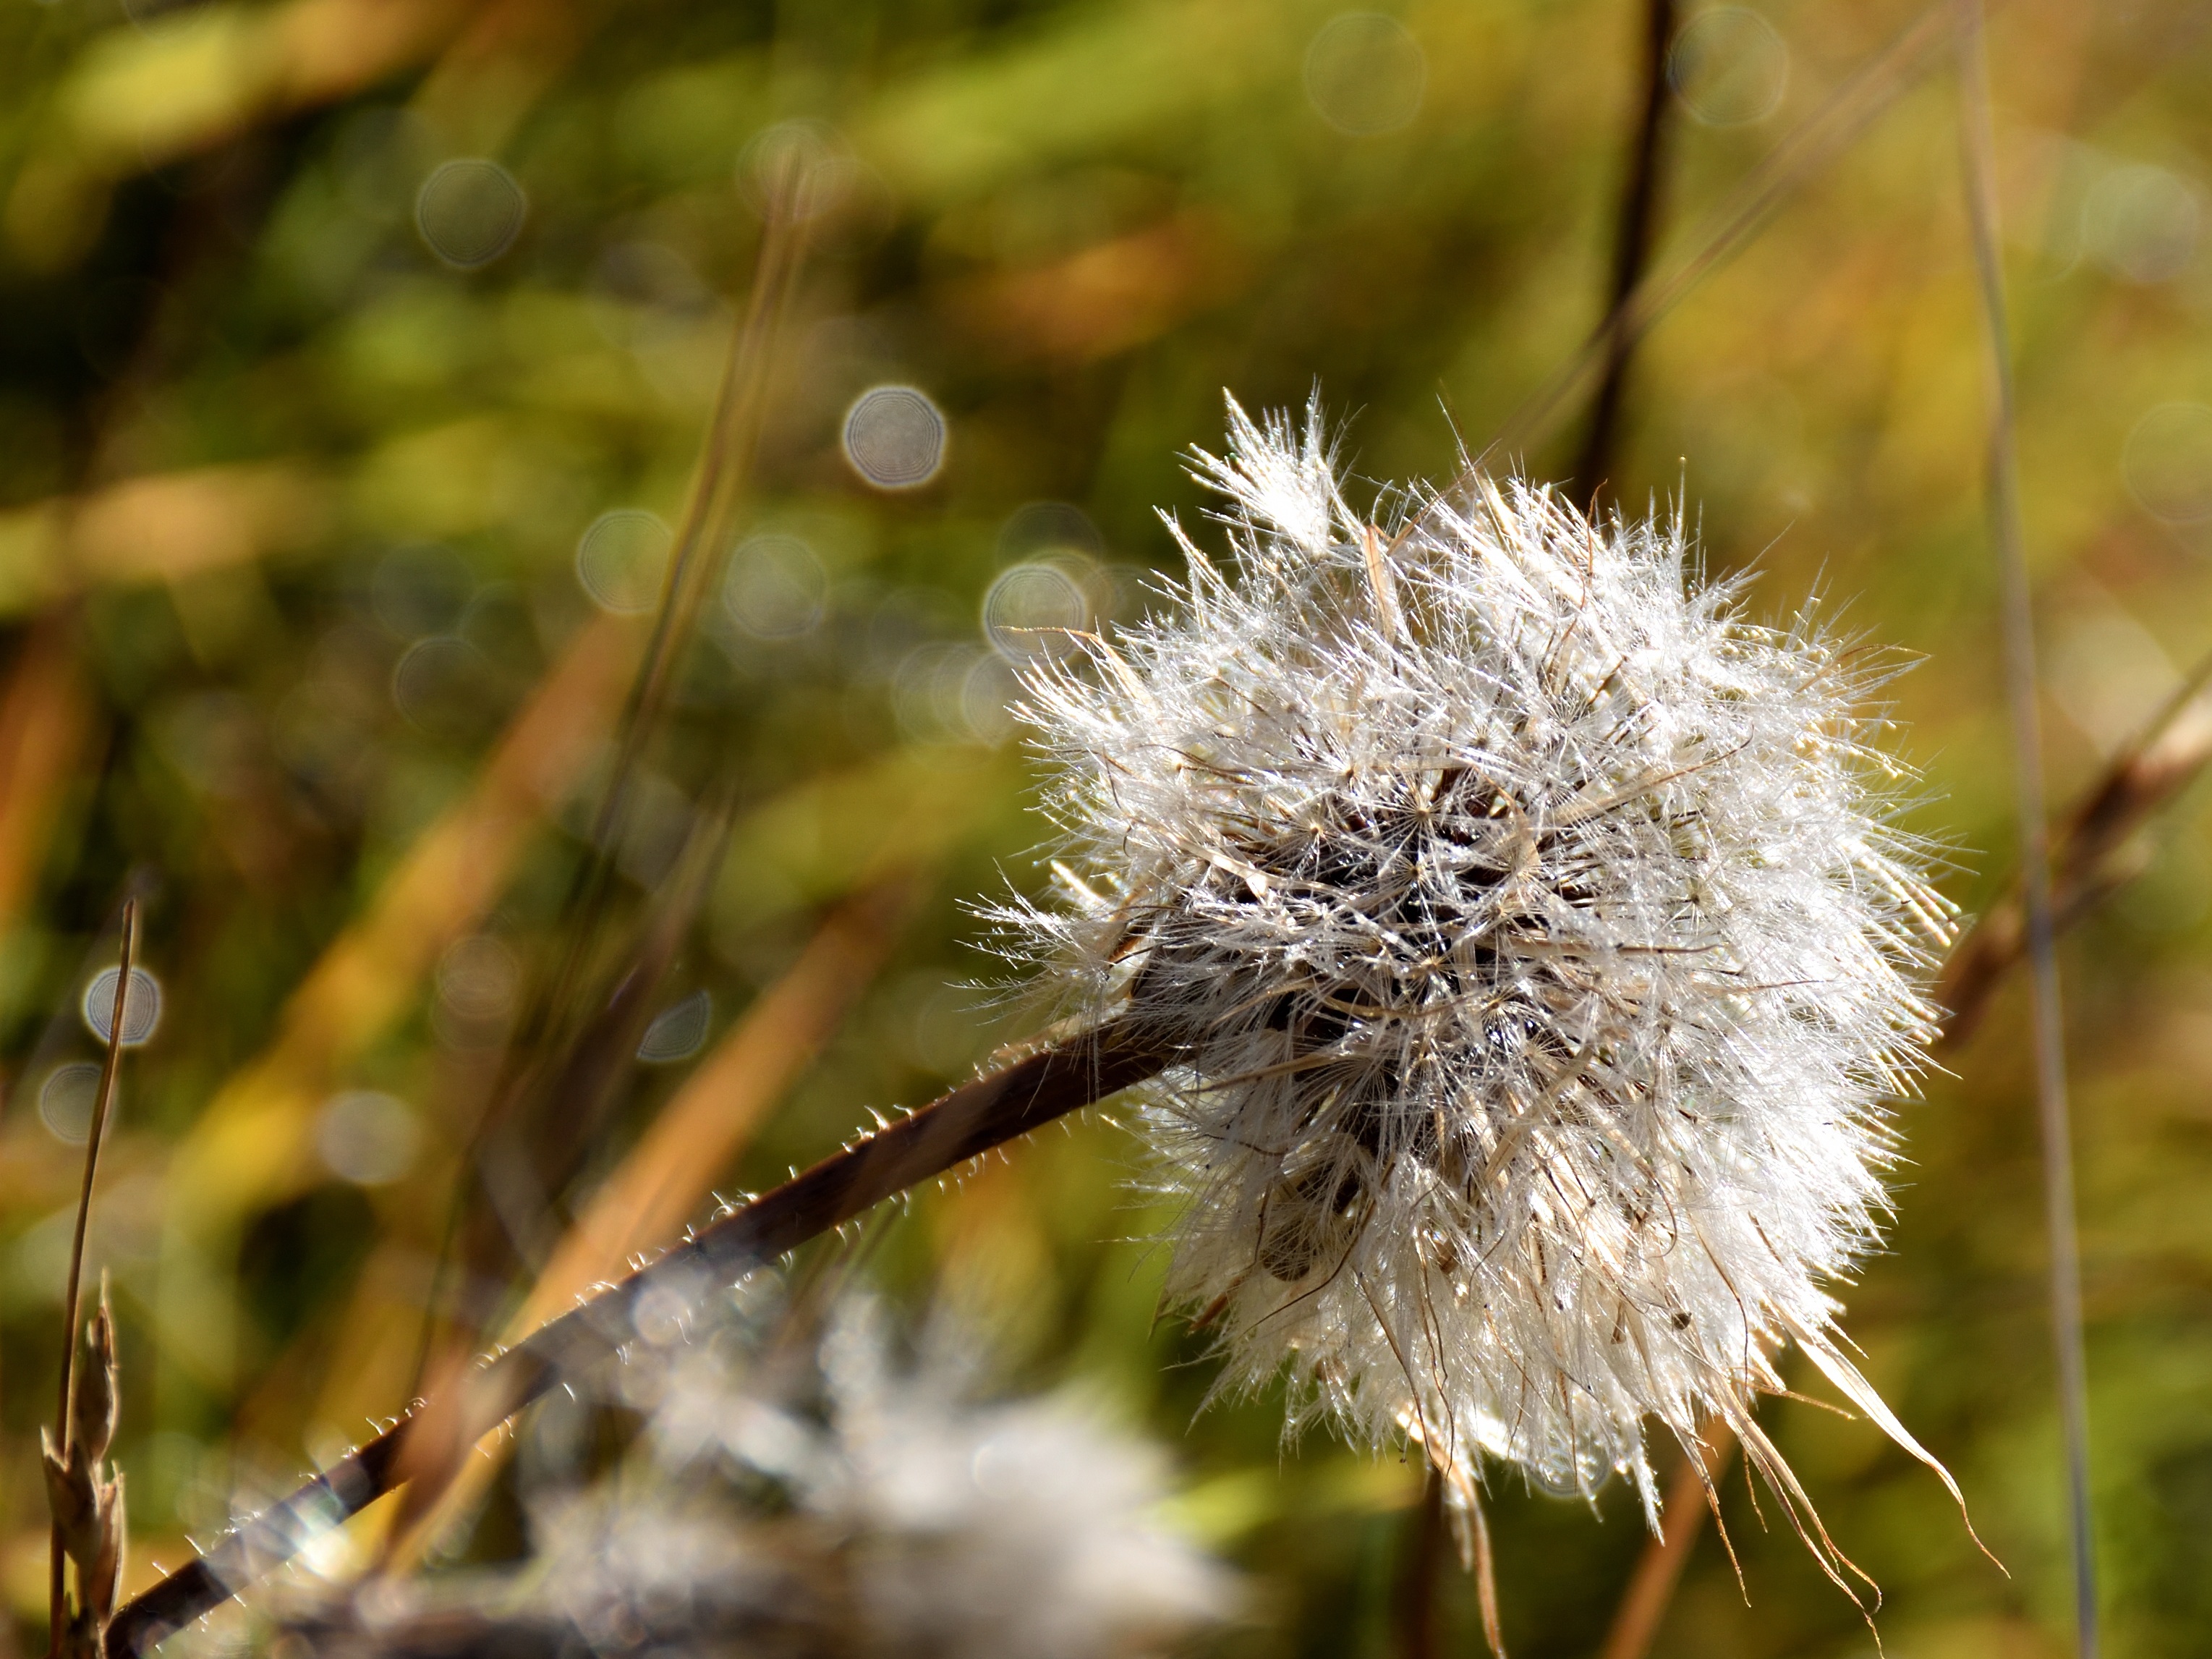
nature, grass, branch, blossom, plant, white, photography, meadow, dandelion, sunlight, leaf, flower, bloom, frost, wildlife, autumn, botany, flora, fauna, wild flower, wildflower, close up, thistle, grasses, macro photography, flowering plant, daisy family, grass family, plant stem, land plant, thorns spines and prickles